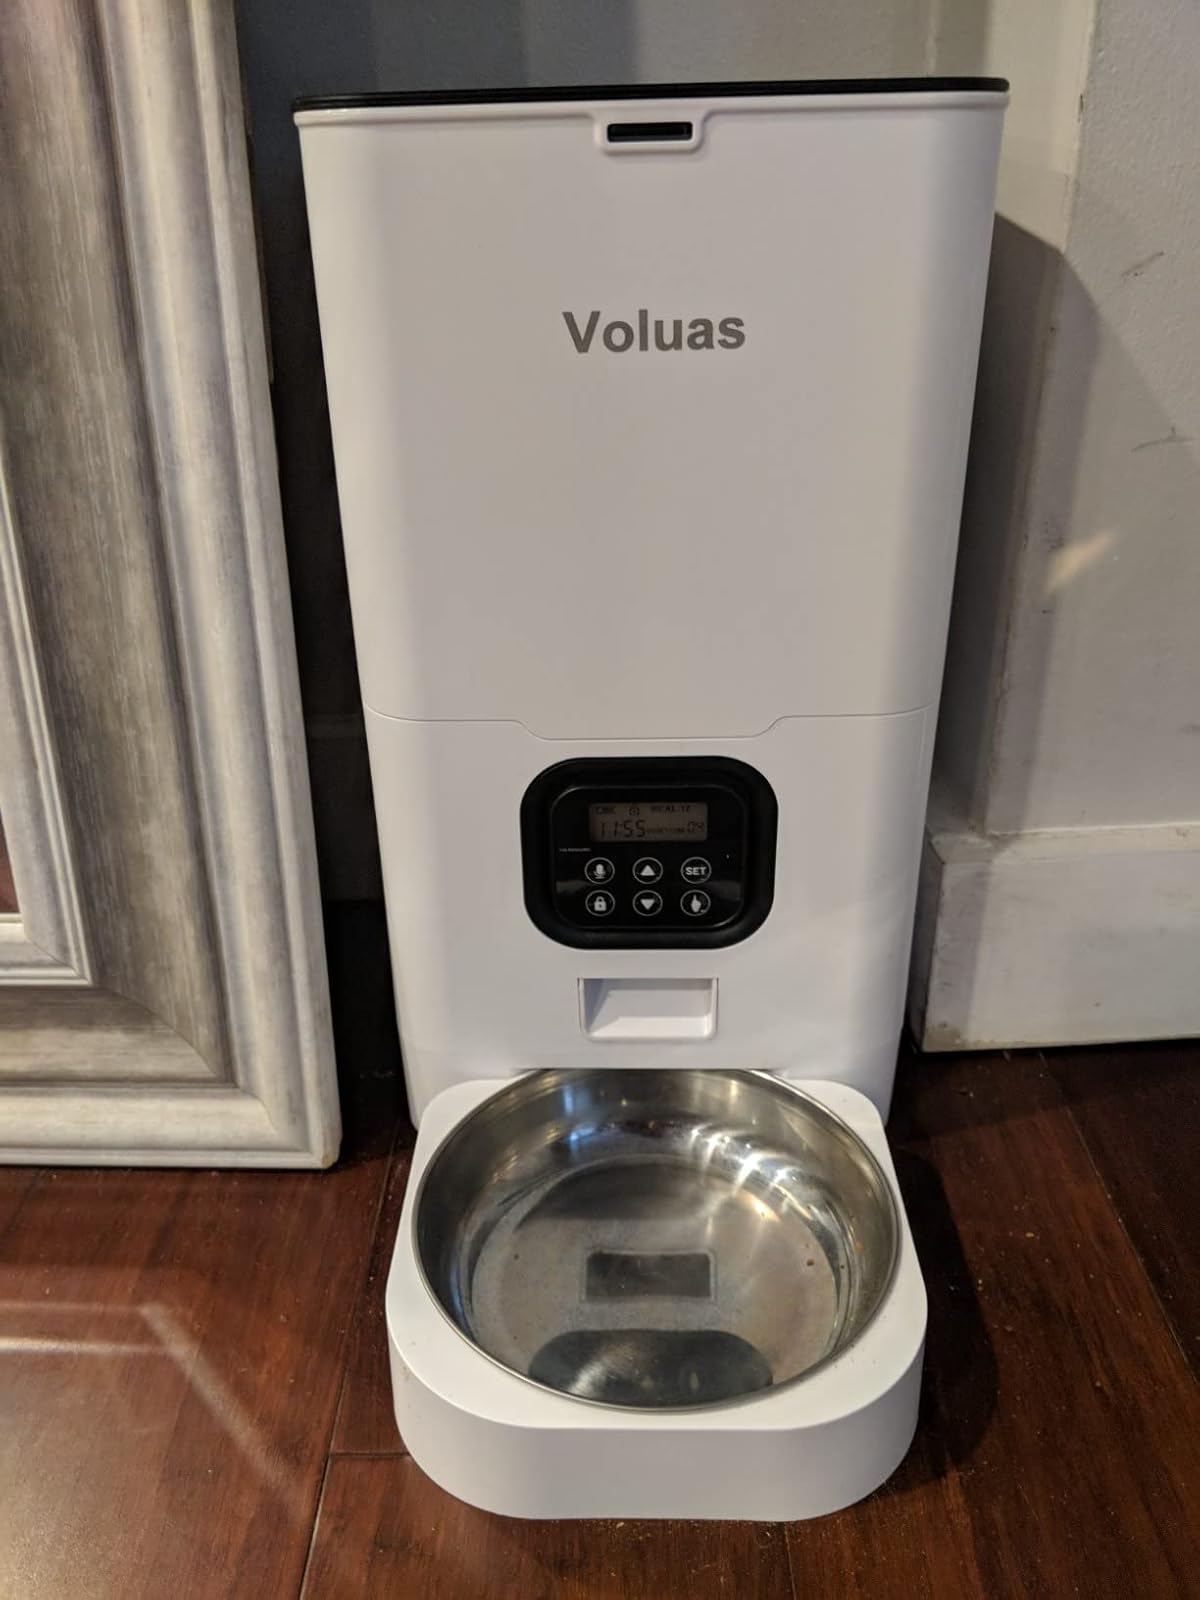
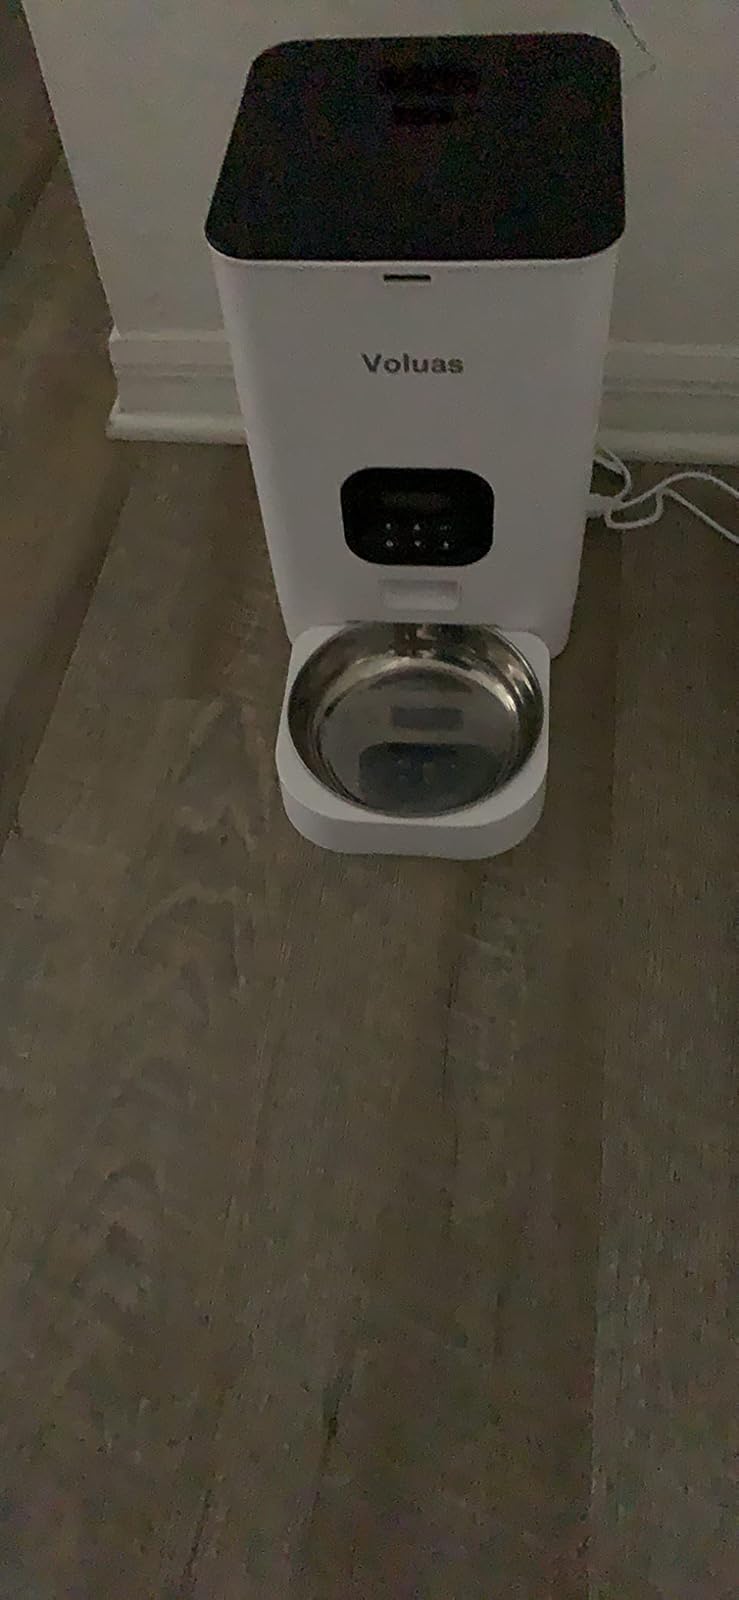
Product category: items_feeder
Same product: yes